Clementine Hunter

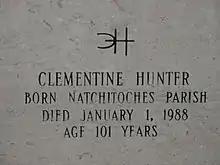
Inscription on Clementine Hunter's Gravestone

Hunter was the first African-American artist to have a solo exhibition at the Delgado Museum (now the New Orleans Museum of Art). In February 1985, the museum hosted "A New Orleans Salute to Clementine Hunter's Centennial," an exhibit in honor of her one-hundredth birthday. She achieved significant recognition during her lifetime, including an invitation to the White House from U.S. President Jimmy Carter and letters from both President Ronald Reagan and U.S. Senator J. Bennett Johnston, Jr.